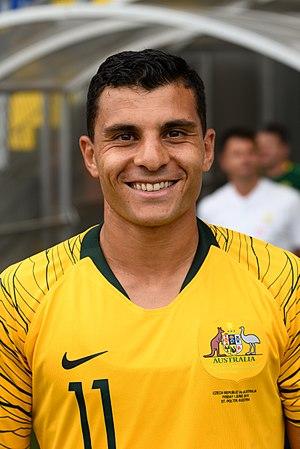
Andrew Nabbout est un footballeur international australien né le 17 décembre 1992 à Melbourne. Pouvant évoluer au poste d'ailier ou d'avant-centre, il joue depuis mars 2018 pour le club d'Urawa Red Diamonds, dans le championnat du Japon.